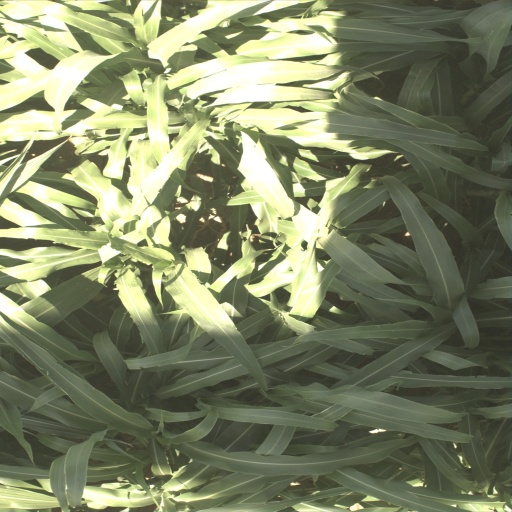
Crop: sorghum